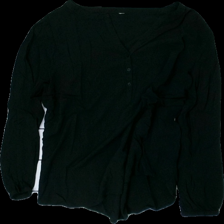
View: front
Type: Shirt
Category: Ladies
Brand: Missing
Colors: Black
Material: 100% viscose
Cut: Regular, V-collar
Season: All
Price range: 50-100
Recommended usage: Reuse
Description: basic black v-neck shirt